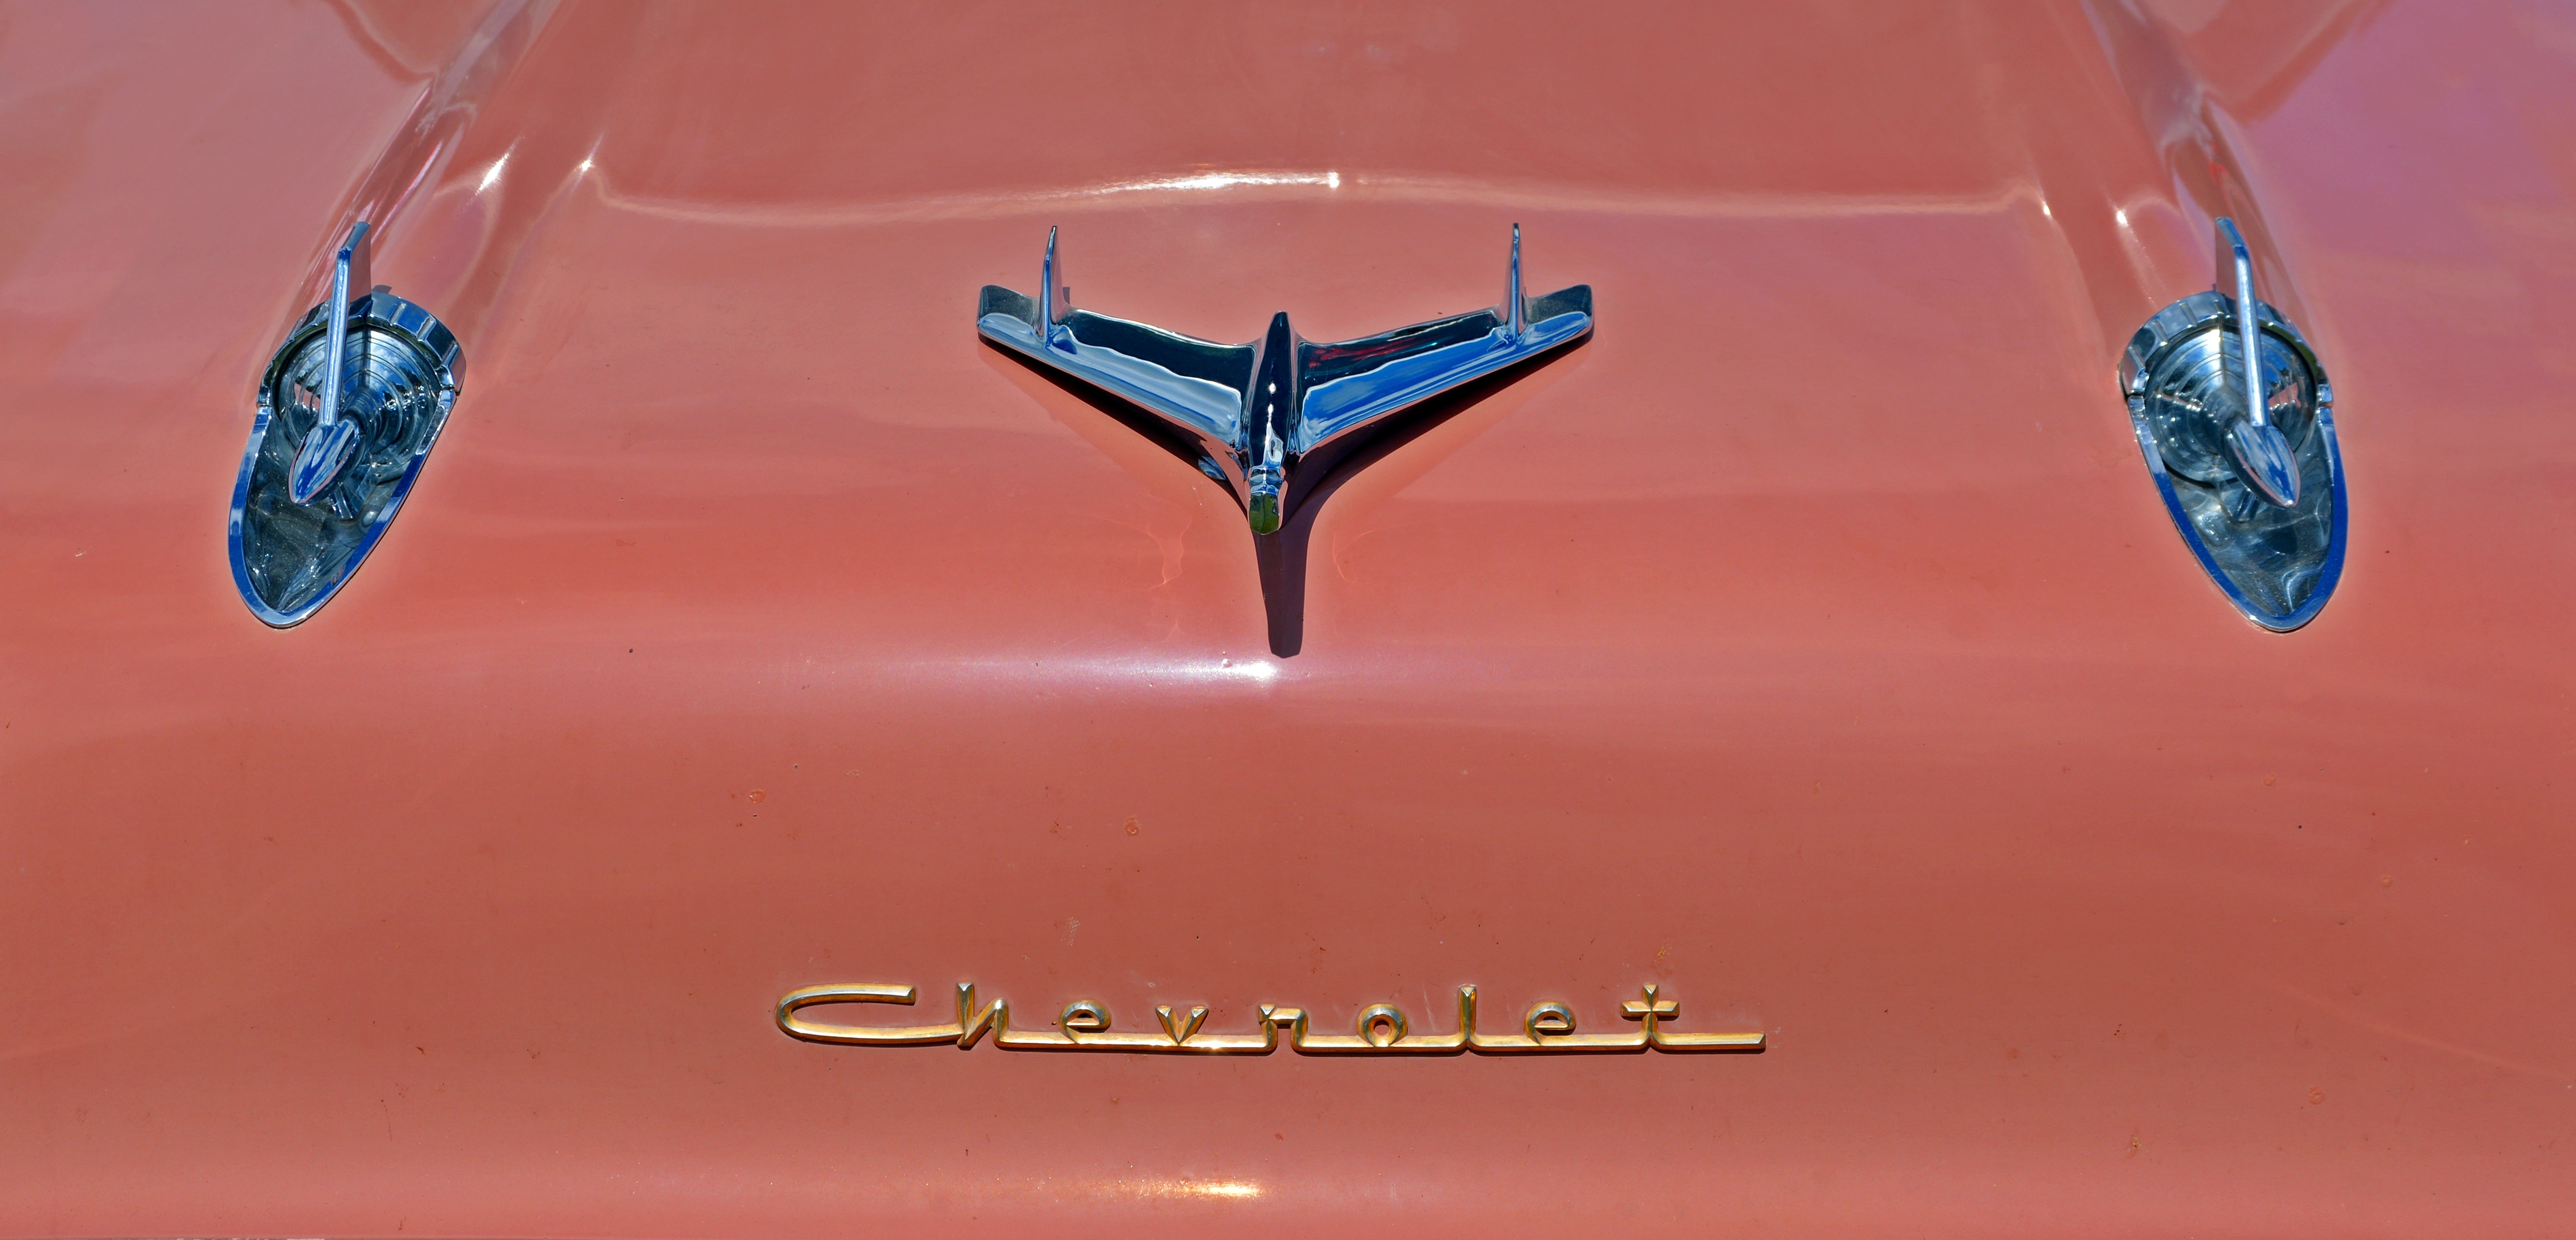
glass, vehicle, symbol, label, brand, jewellery, logo, chevrolet, characters, macro photography, feature